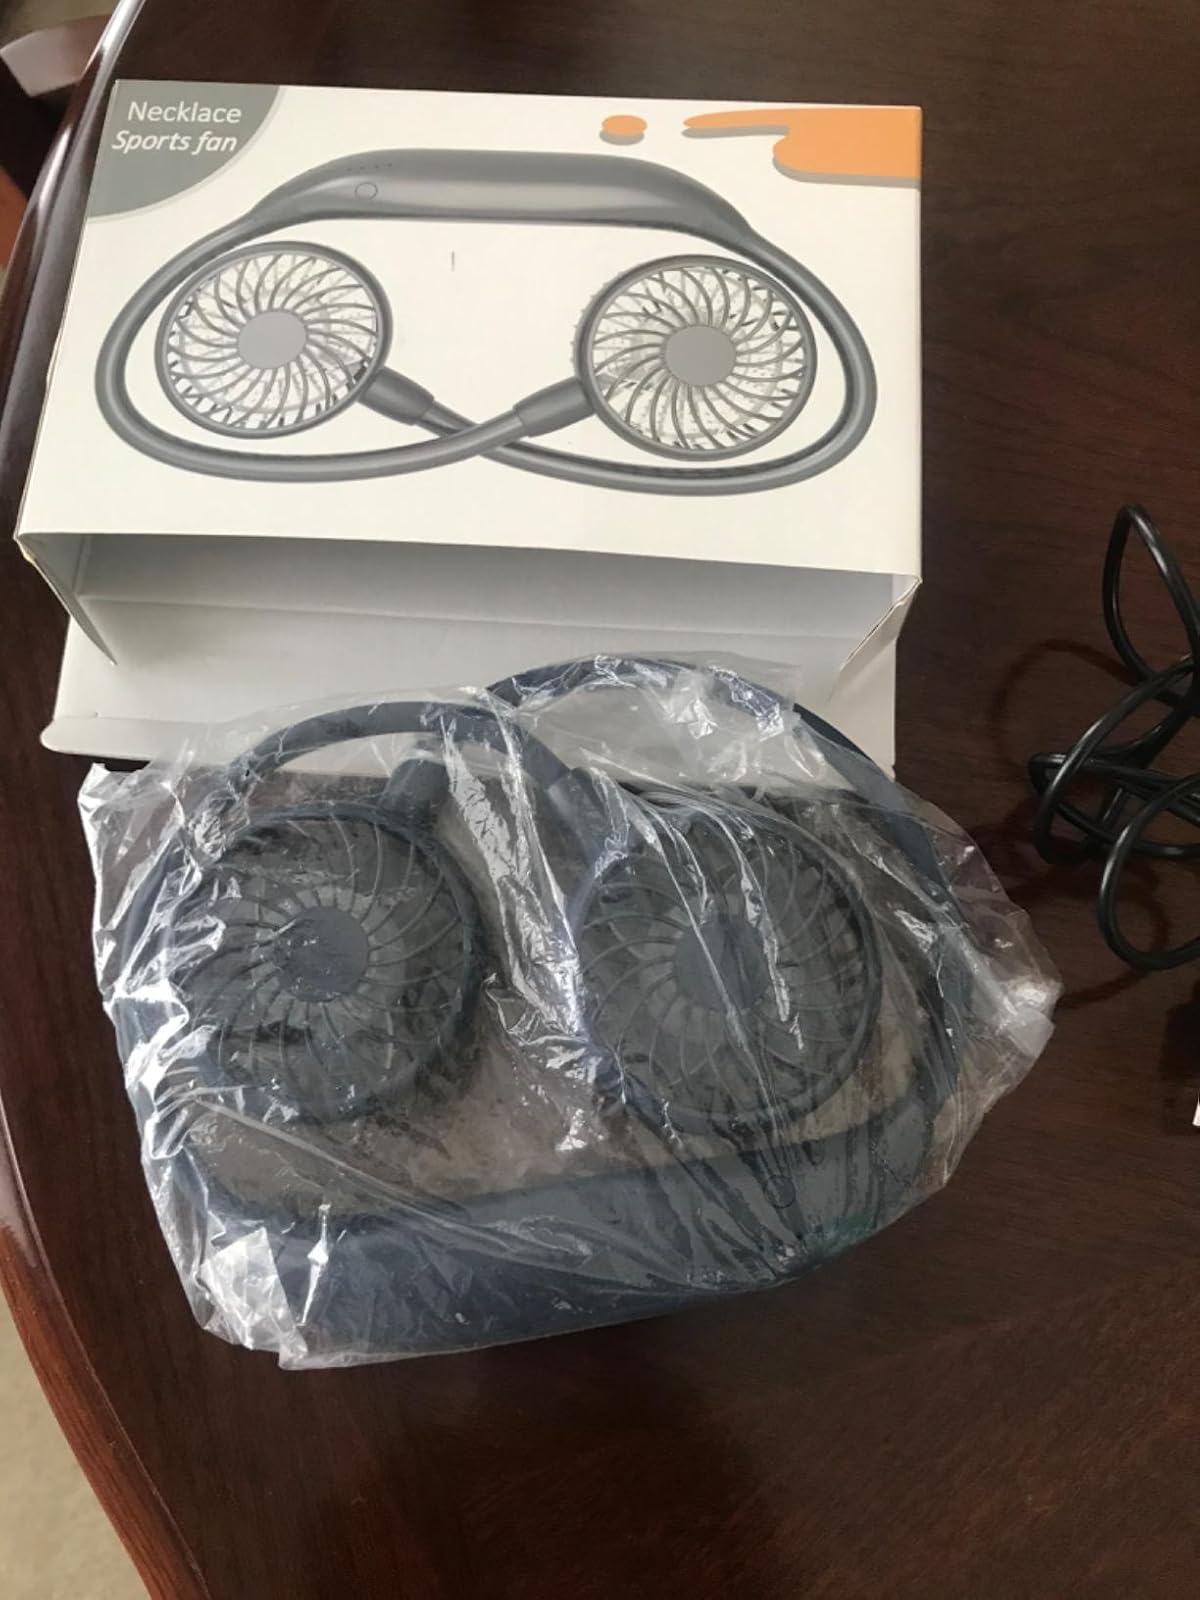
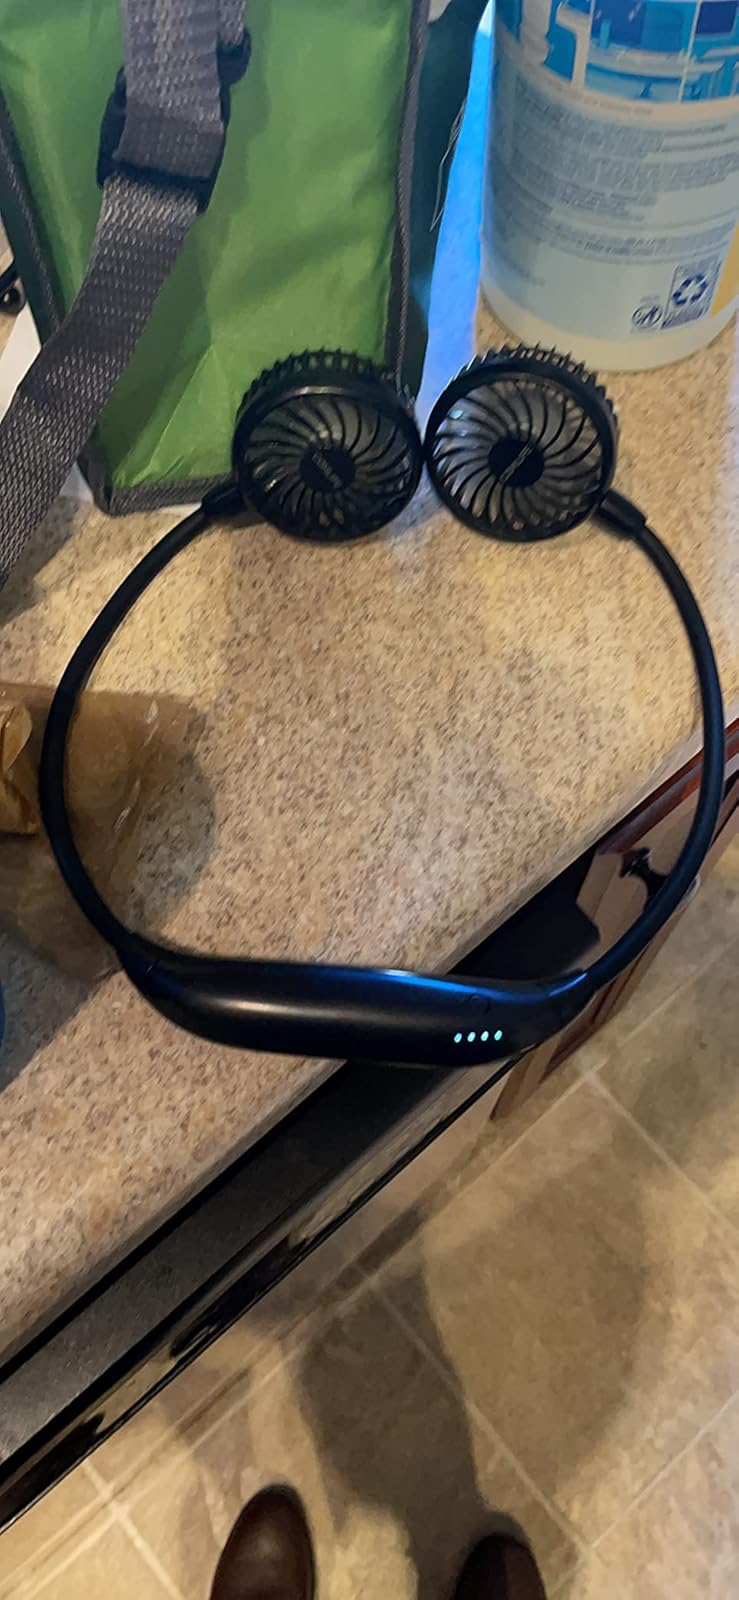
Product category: fan
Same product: yes